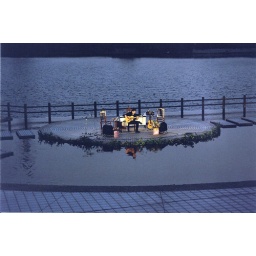
Performing solo guitar on an outdoor stage surrounded by water in Onish, Japan.